River Taff

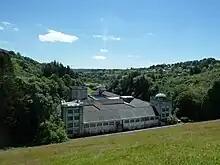
Pontsticill Water Treatment Works

The Taf Fechan rises immediately to the south of Pen y Fan and runs southwards through three reservoirs and a former fourth, now abandoned. Whereas the Taf Fawr was the preserve of Cardiff Corporation, the Taf Fechan was used to supply water to Merthyr Tydfil Corporation. Of the Upper Neuadd and Lower Neuadd reservoirs, the lower one was built first, authorised by an Act of Parliament obtained in 1876. Like those on the Taf Fawr, it had an earth embankment with a clay core. The clay had to be imported, and for this purpose a private branch line was built from the Brecon and Merthyr Tydfil Junction Railway near Torpantau railway station. The contract for the work was given to William Jones of Neath, and the project was completed in 1884. Now decommissioned, the water level when the reservoir was full was at above Ordnance Datum, and it held .